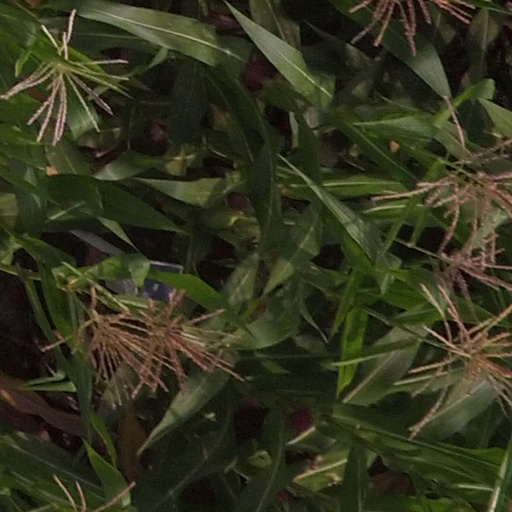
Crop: maize; corn